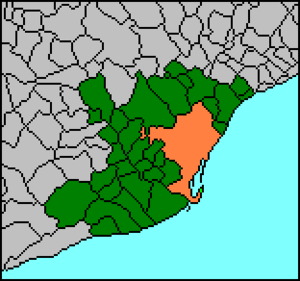
L’aire métropolitaine de Barcelone est une zone géographique de Catalogne qui constitue l’essentiel de la région métropolitaine de Barcelone.